Snakes in mythology

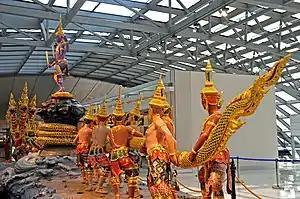
The Hindu serpent king Vasuki appears in the Indian Puranas creation myth "Samudra Manthana" (churning of the ocean of milk), depicted above at Bangkok airport, Thailand.

Snakes are a common occurrence in myths for a multitude of cultures, often associated with themes of wisdom, healing, creation, immortality, water, or the underworld.